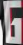
Number: 6